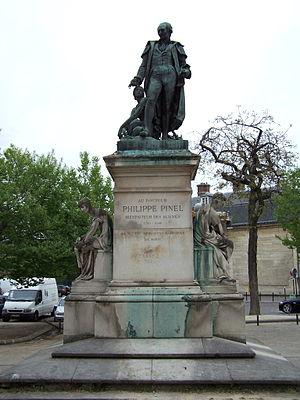
Monument à Philippe Pinel, devant l'entrée de l'hôpital de la Salpêtrière, boulevard de l'Hôpital, square Marie-Curie (Paris, 13e arrond.). Sculpteur Ludovic Durand, bronze, 1879.